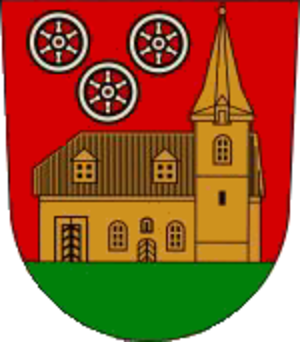
Kirchheim est une municipalité allemande du land de Thuringe, dans l'arrondissement d'Ilm, au centre de l'Allemagne. En 2015, sa population est de 1 229 habitants.